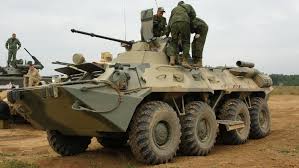
Label: BTR